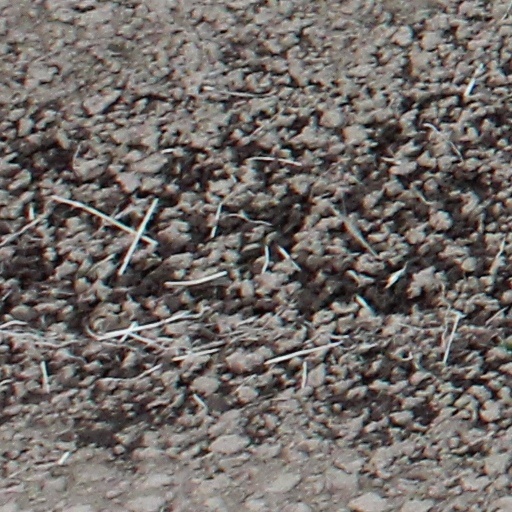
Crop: wheat